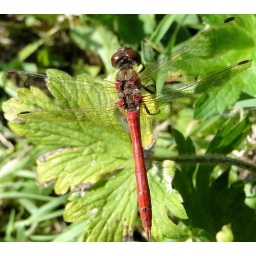
male red dragonfly , this was taken in Haarlem (the Netherlands )